Bakaffa

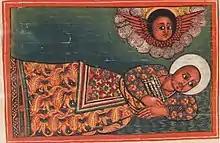
18th century depiction of Bakaffa I

Bakaffa (Ge'ez: በካፋ) birth name: Missah; throne name Aṣma Giyorgis (Ge'ez: ዐፅመ ጊዮርጊስ), later Masih Sagad (Ge'ez: መሲሕ ሰገድ) was Emperor of Ethiopia from 18 May 1721 to 19 September 1730, and a member of the Solomonic dynasty. He was a son of Emperor Iyasu I and brother to Emperors Tekle Haymanot I and Dawit III.